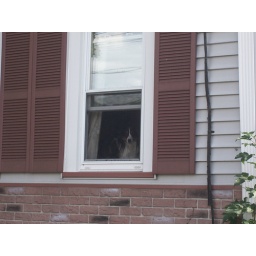
dog in window